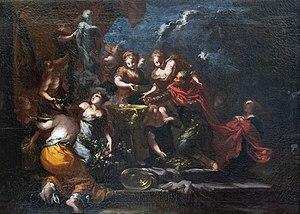
Pier Dandini ou Pietro Dandini est un peintre italien baroque de l'école florentine.